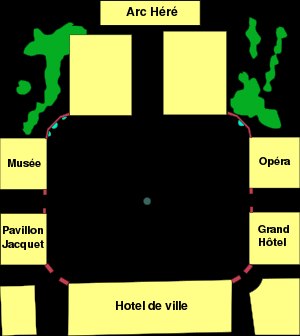
Place Stanislas
Plan over torvet
Place Stanislas er et torv i byen Nancy i Lorraine i Frankrig. Torvet blev fra 1752-55 udviklet som del af en ny byplan, initieret af hertug Stanislaw Leszczynski.